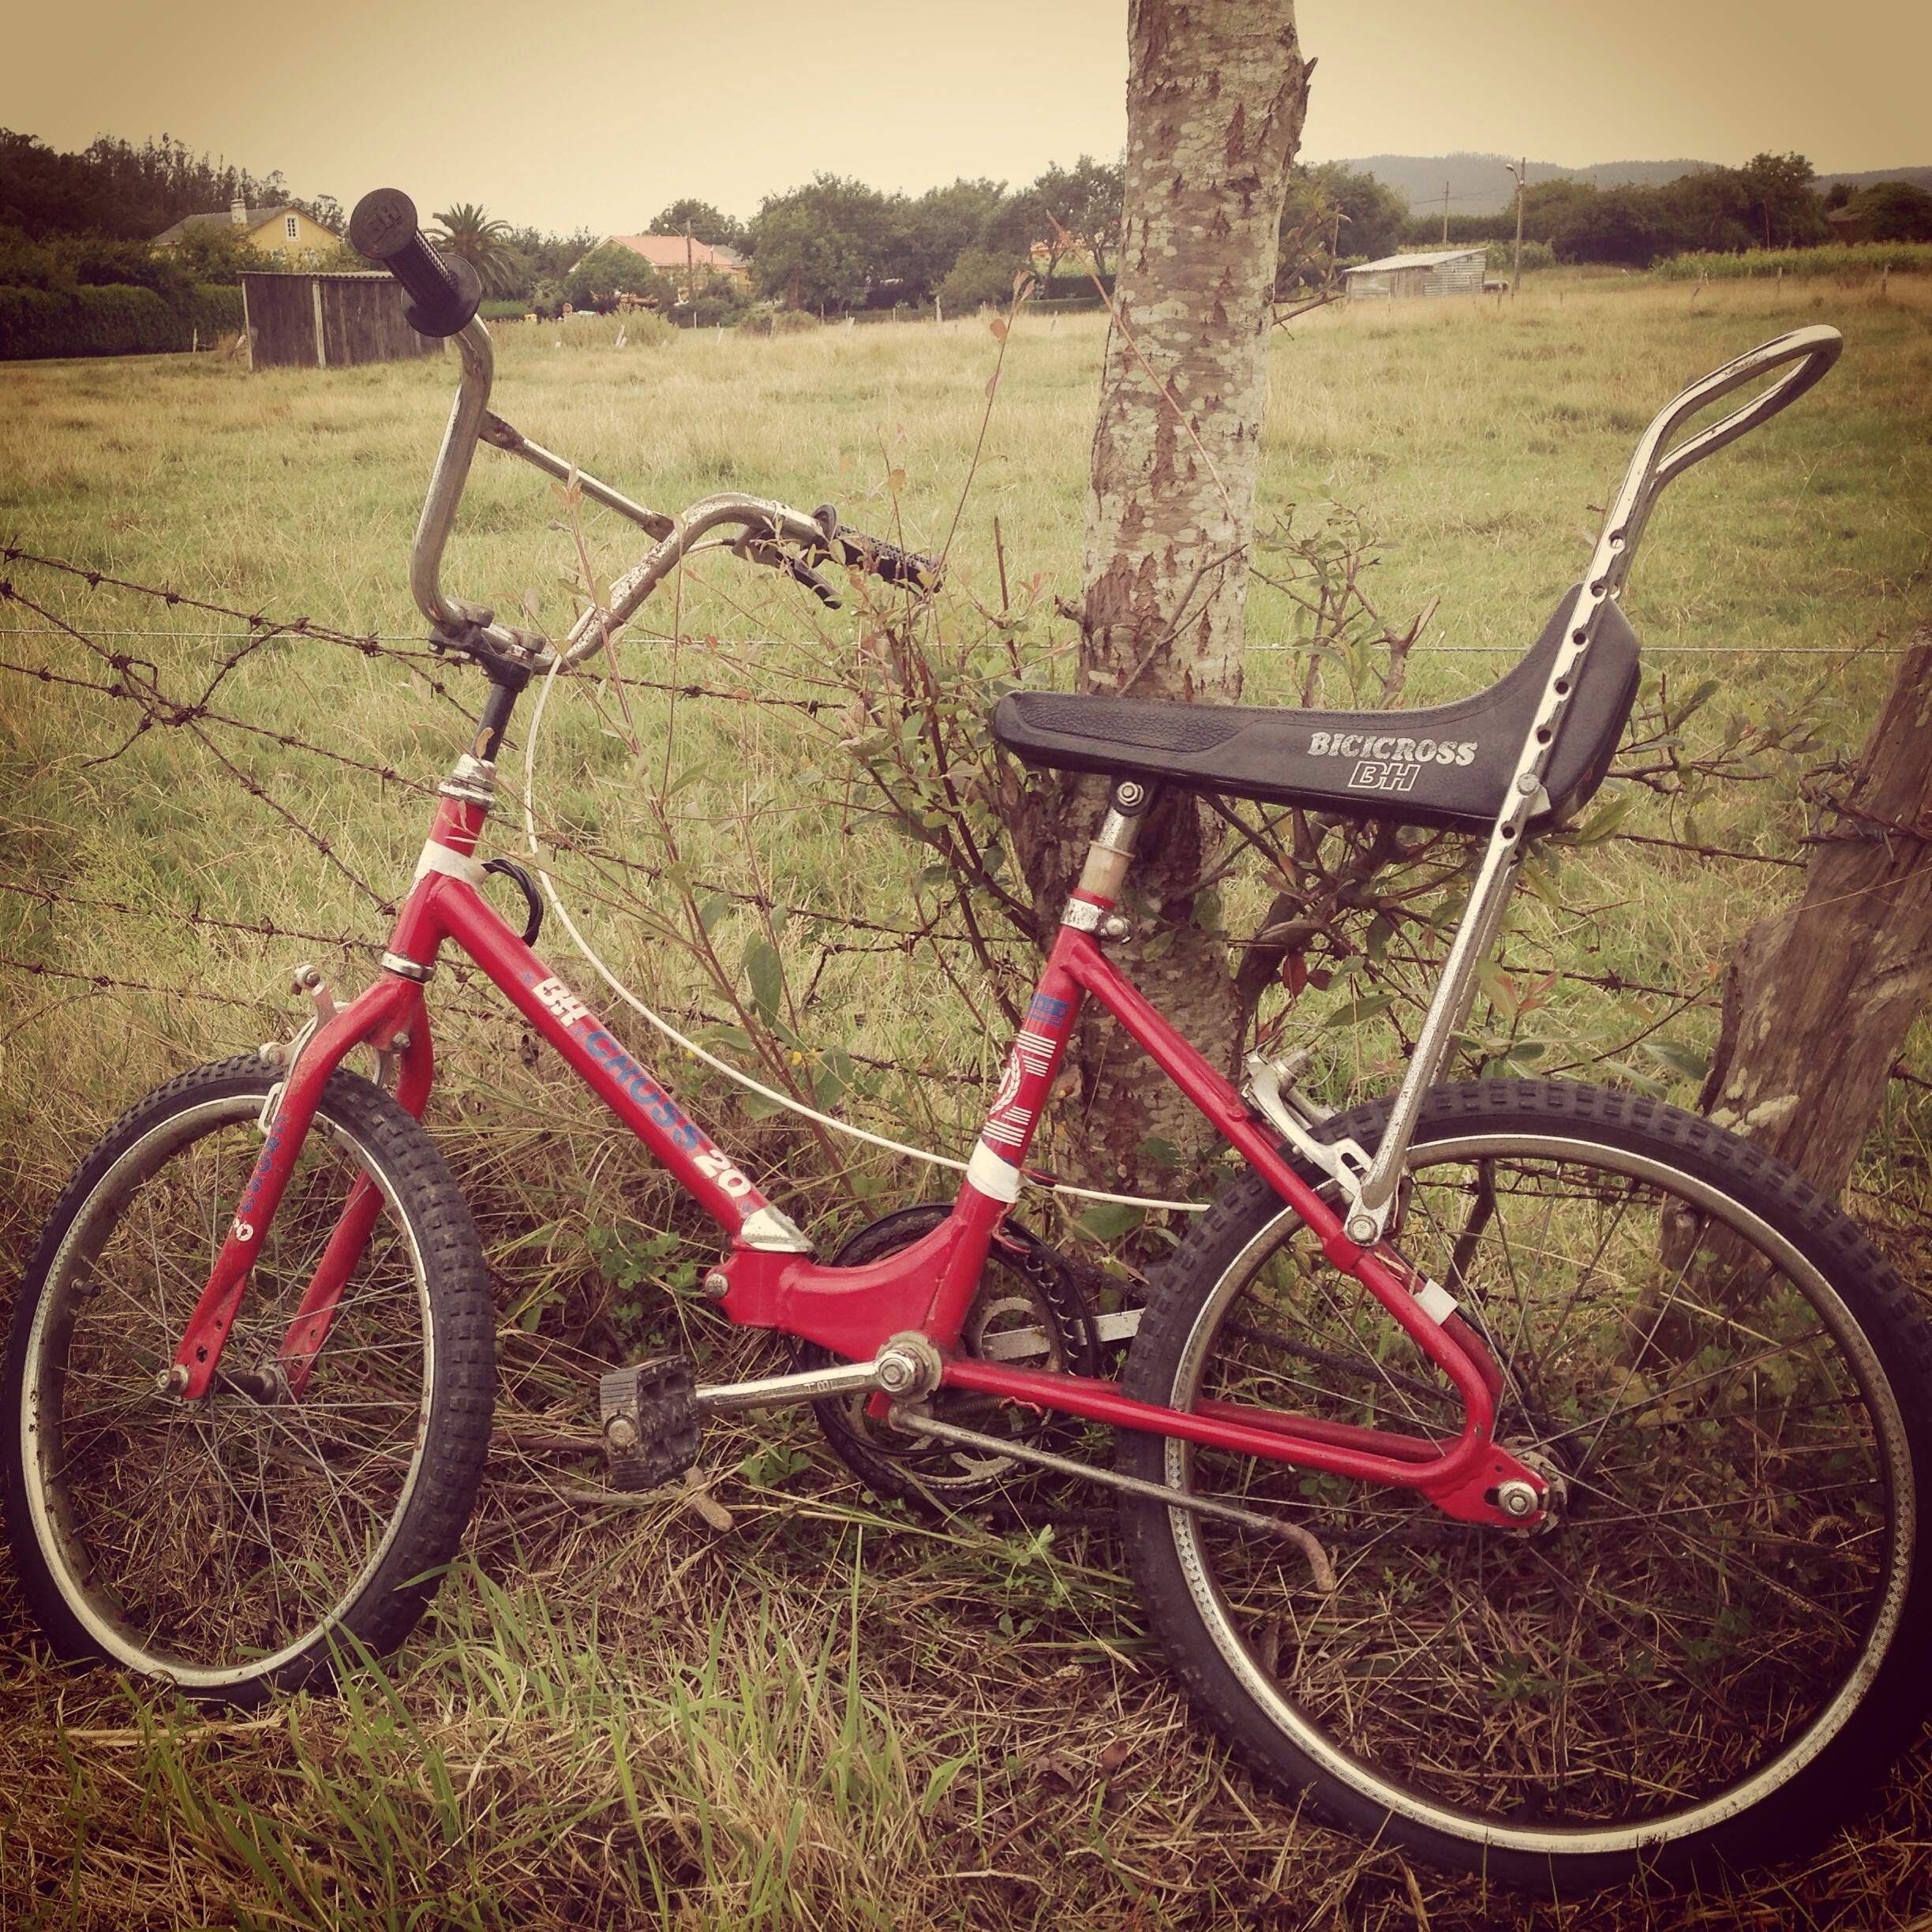
field, vintage, wheel, bicycle, vehicle, sports equipment, mountain bike, bh, bicycle frame, land vehicle, cycle sport, cyclo cross bicycle, bmx bike, road bicycle, racing bicycle, hybrid bicycle